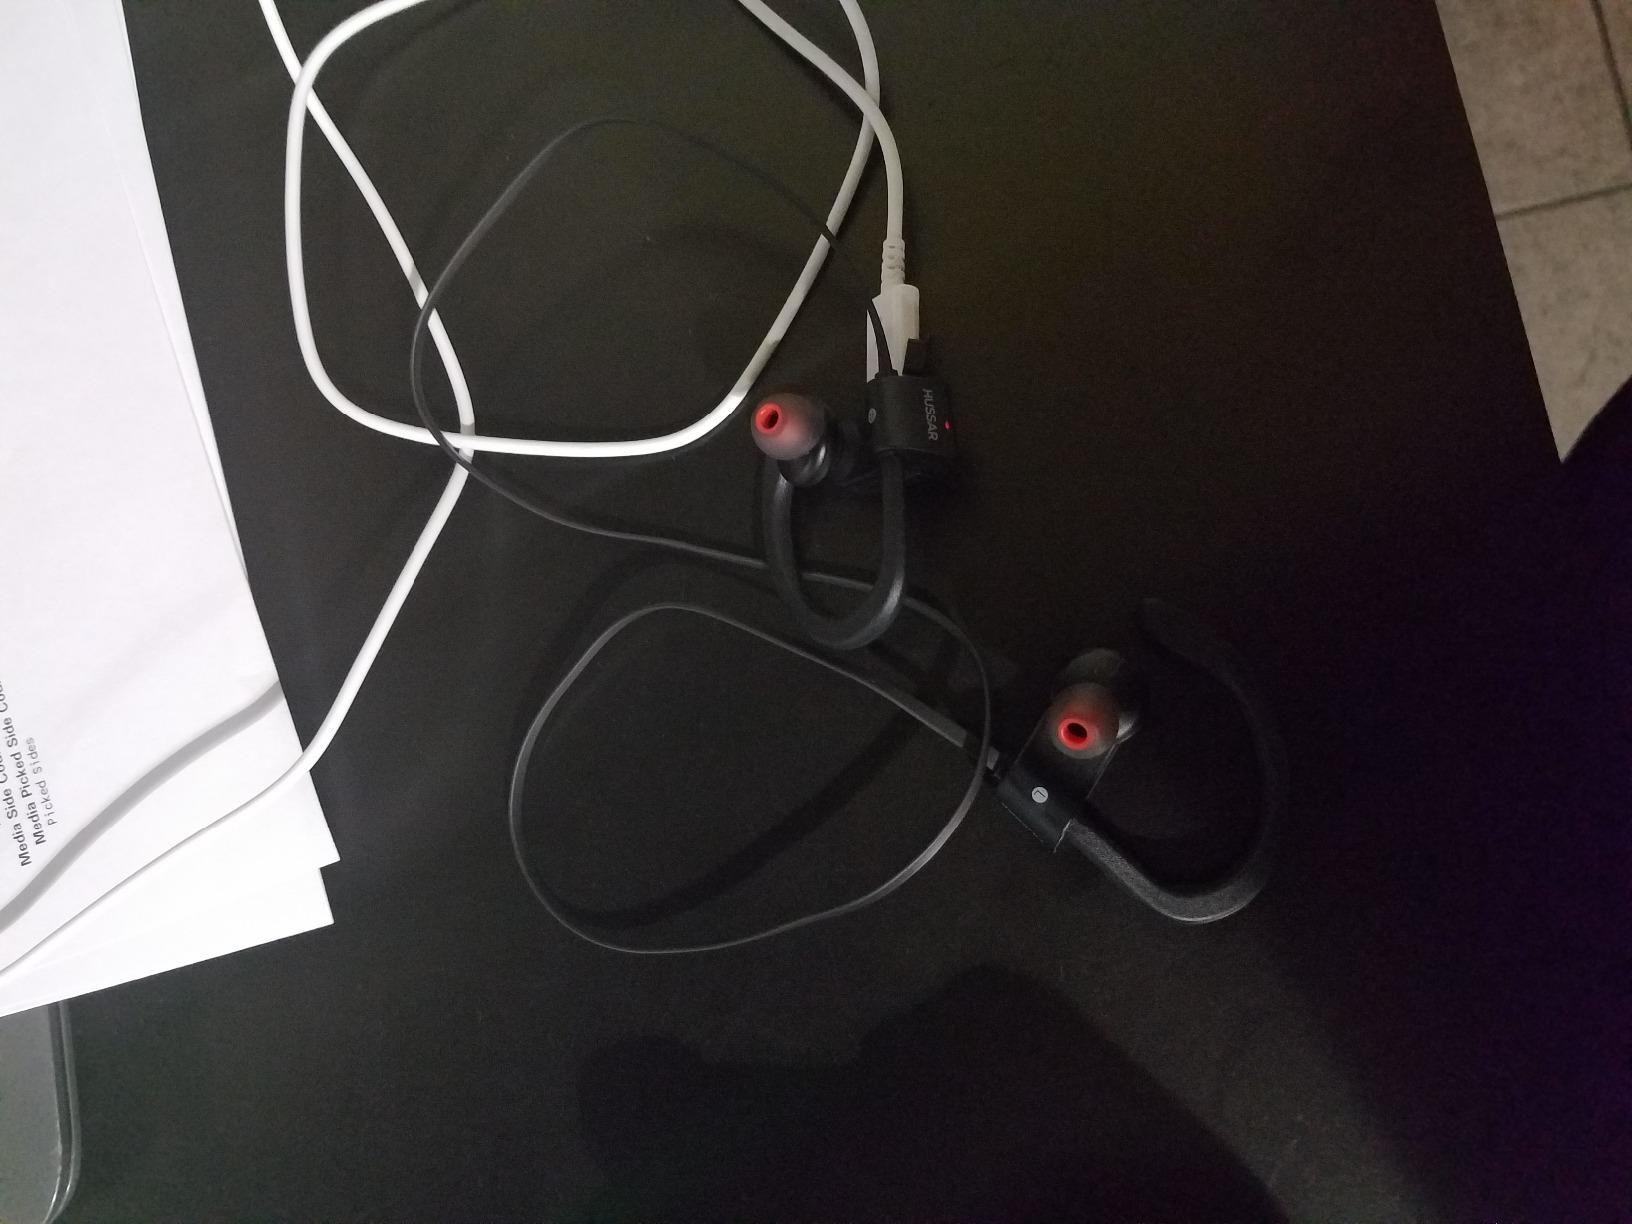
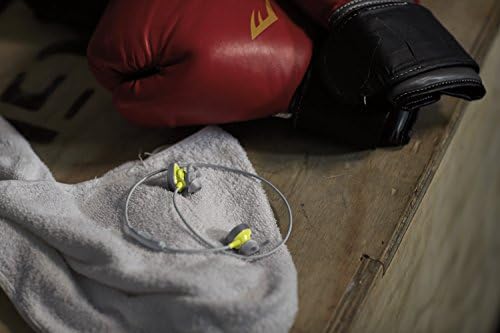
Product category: headphones
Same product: no